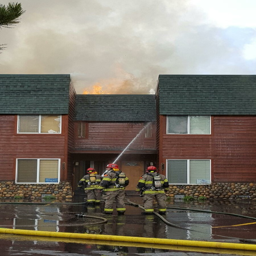
a fire erupted at an apartment complex .